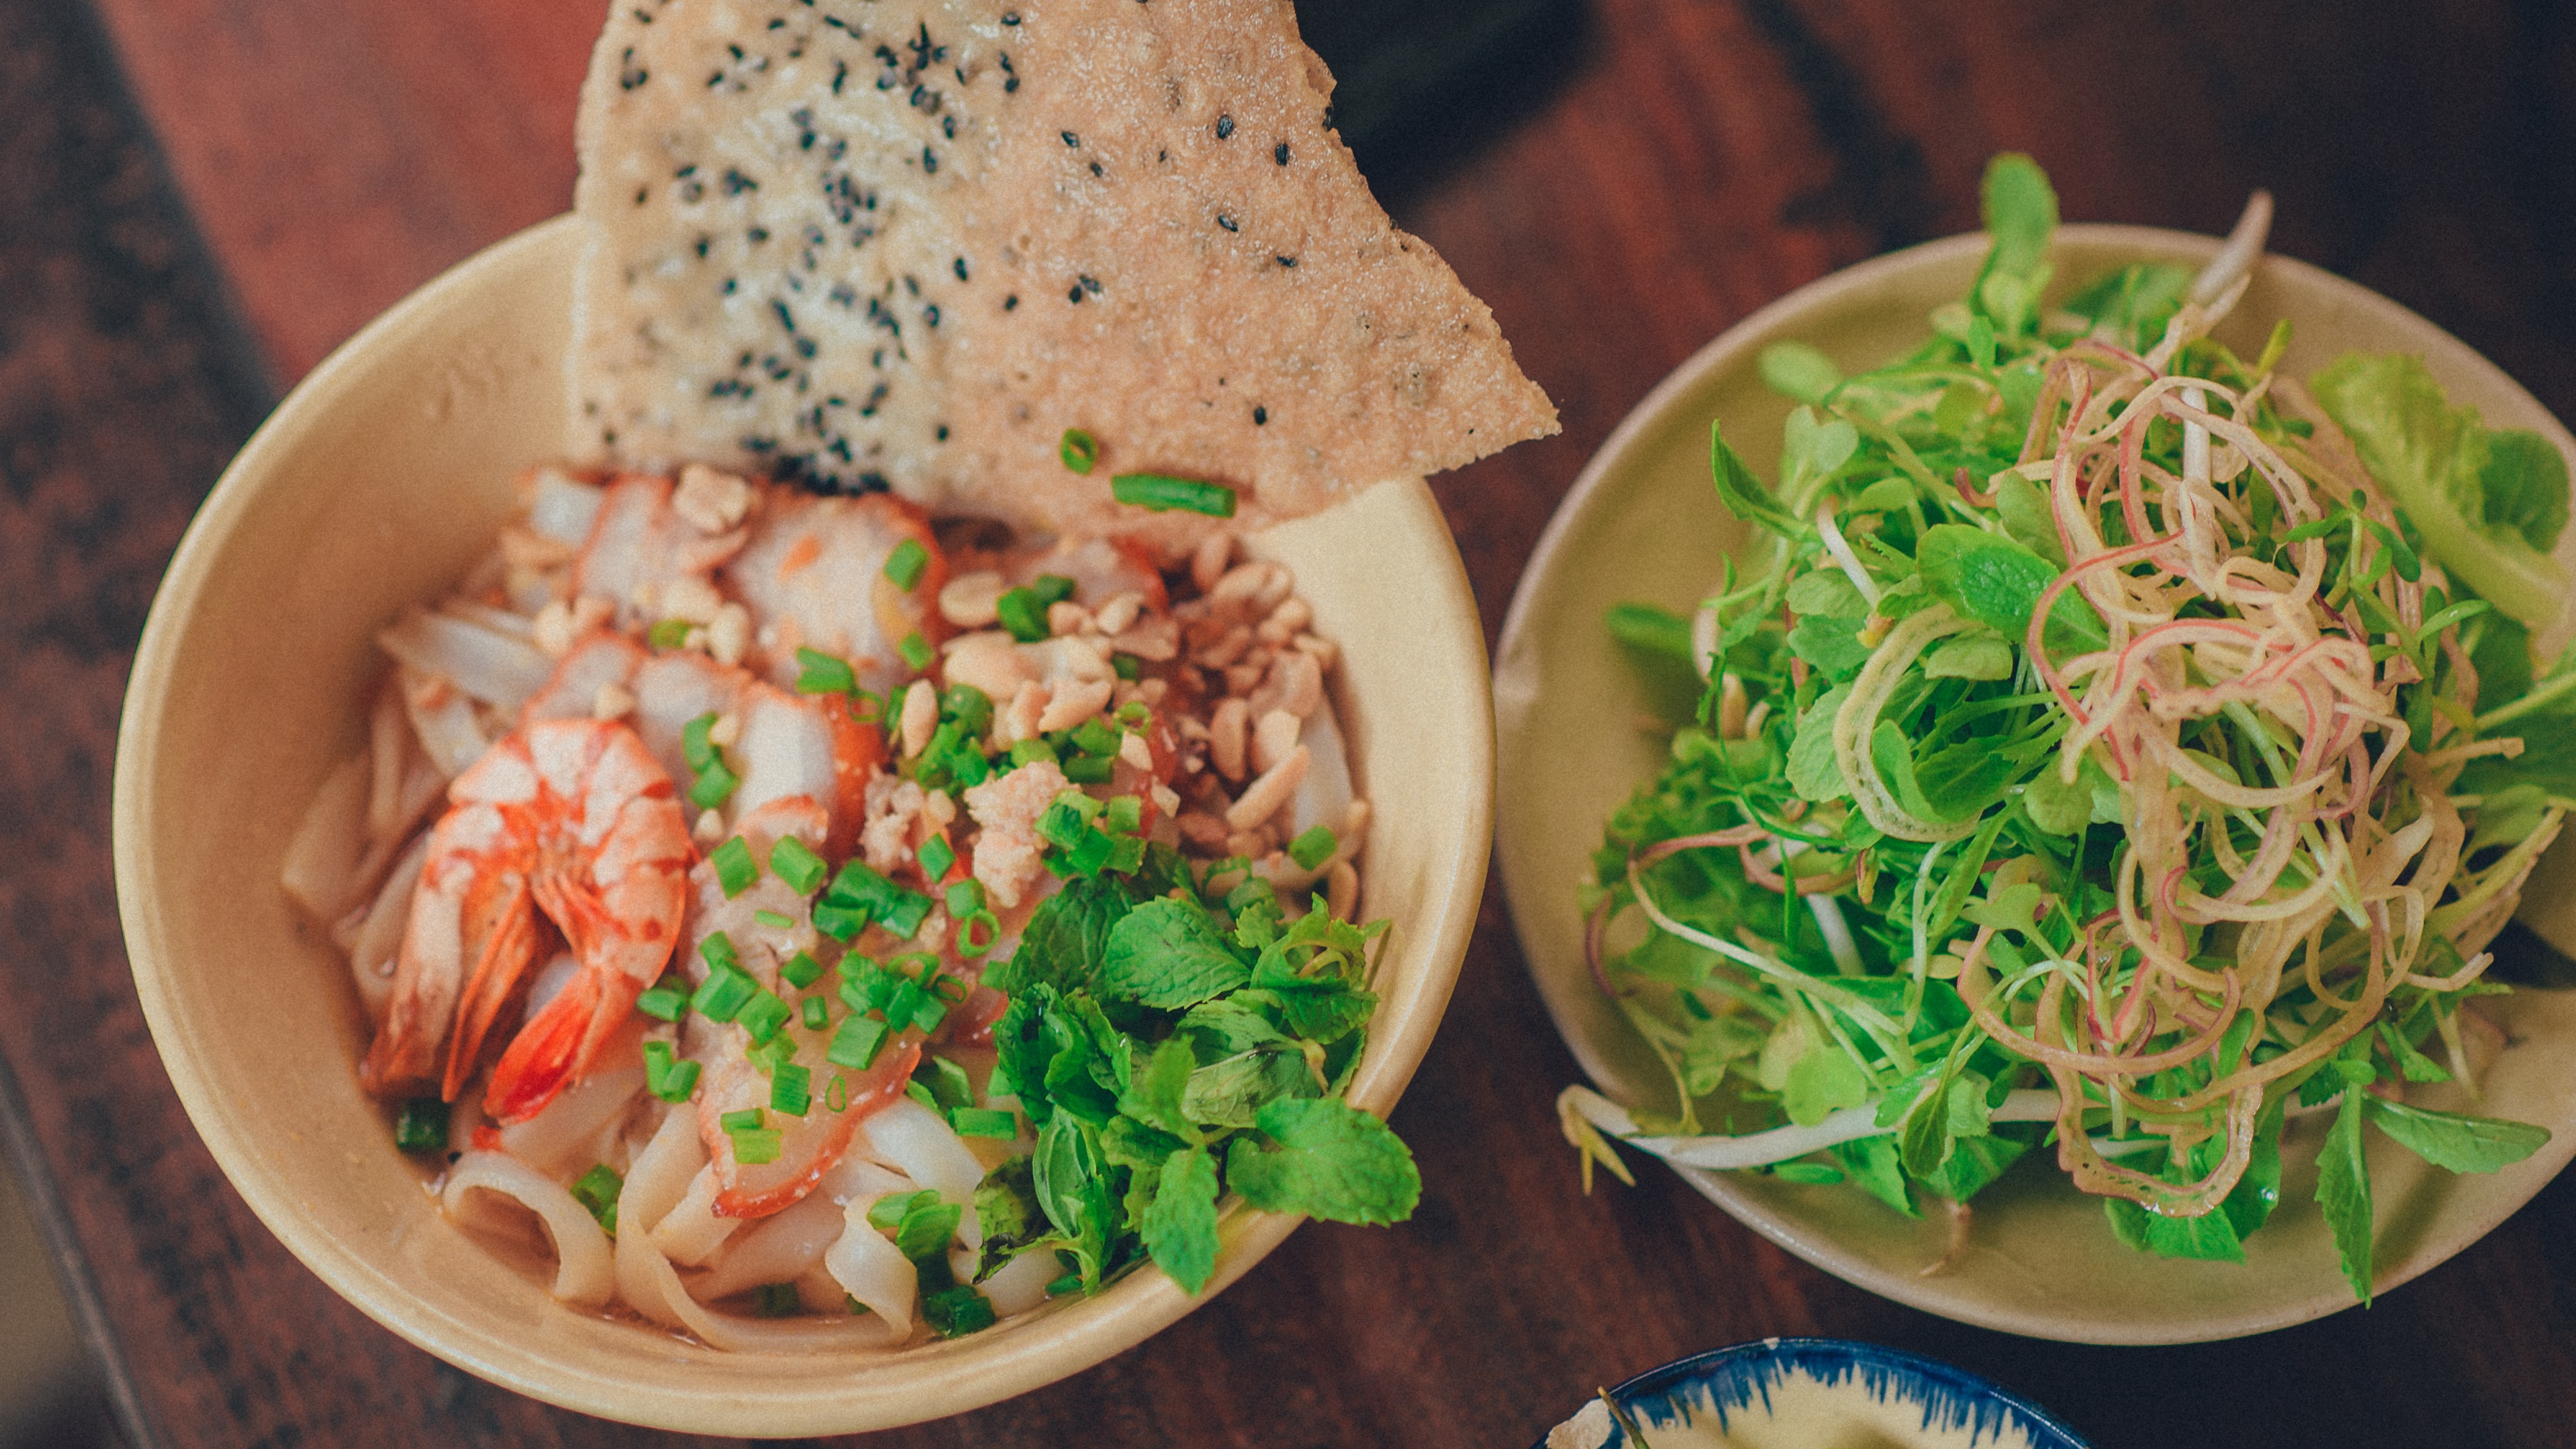
dish, food, cuisine, ingredient, salad, produce, comfort food, recipe, side dish, thai food, vietnamese food, laotian cuisine